Demang Abdul Ghani Gallery

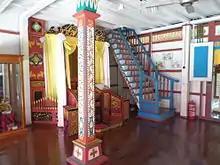
Demang Abdul Ghani Gallery interior

The Demang Abdul Ghani Gallery is a gallery about Demang Abdul Ghani, whose ancestor came from Palembang and his family. The gallery building, sometimes called the "Merlimau Palace", was the administrative centre of the village in the past and often used as a meeting place to discuss community affairs.